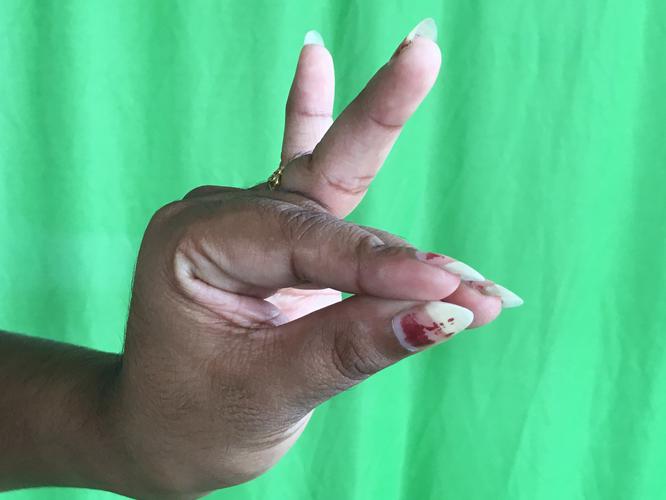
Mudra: Katakamukha_1
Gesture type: single_hand